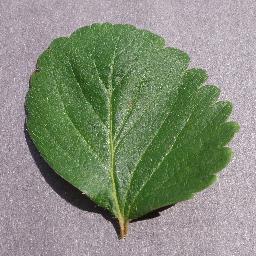
Label: Strawberry___healthy